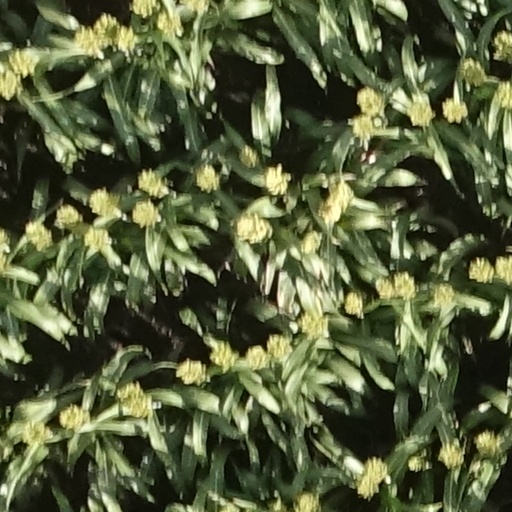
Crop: sorghum